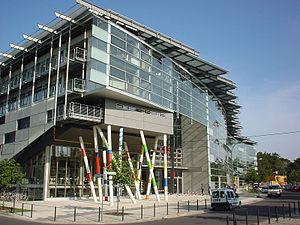
Le cinéma allemand est l'un des cinémas nationaux à l'histoire la plus prestigieuse. La création cinématographique en Allemagne a fortement été marquée par les ruptures politiques et sociologiques qu'a connues le pays. Les deux guerres mondiales et la séparation en deux États distincts appartenant à des groupes antagonistes l'ont influencée au plus haut point. On doit citer en particulier le rôle normalisateur que jouèrent les sociétés ou organismes cinématographiques, particulièrement la UFA et la DEFA.